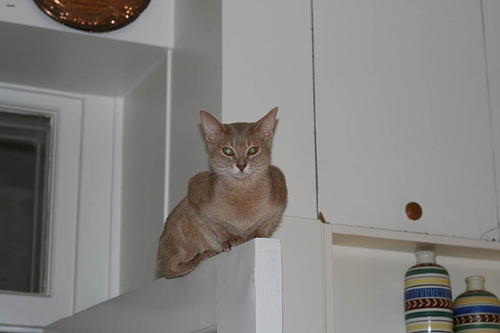
Animal: cat
Breed: abyssinian